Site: brandenburg
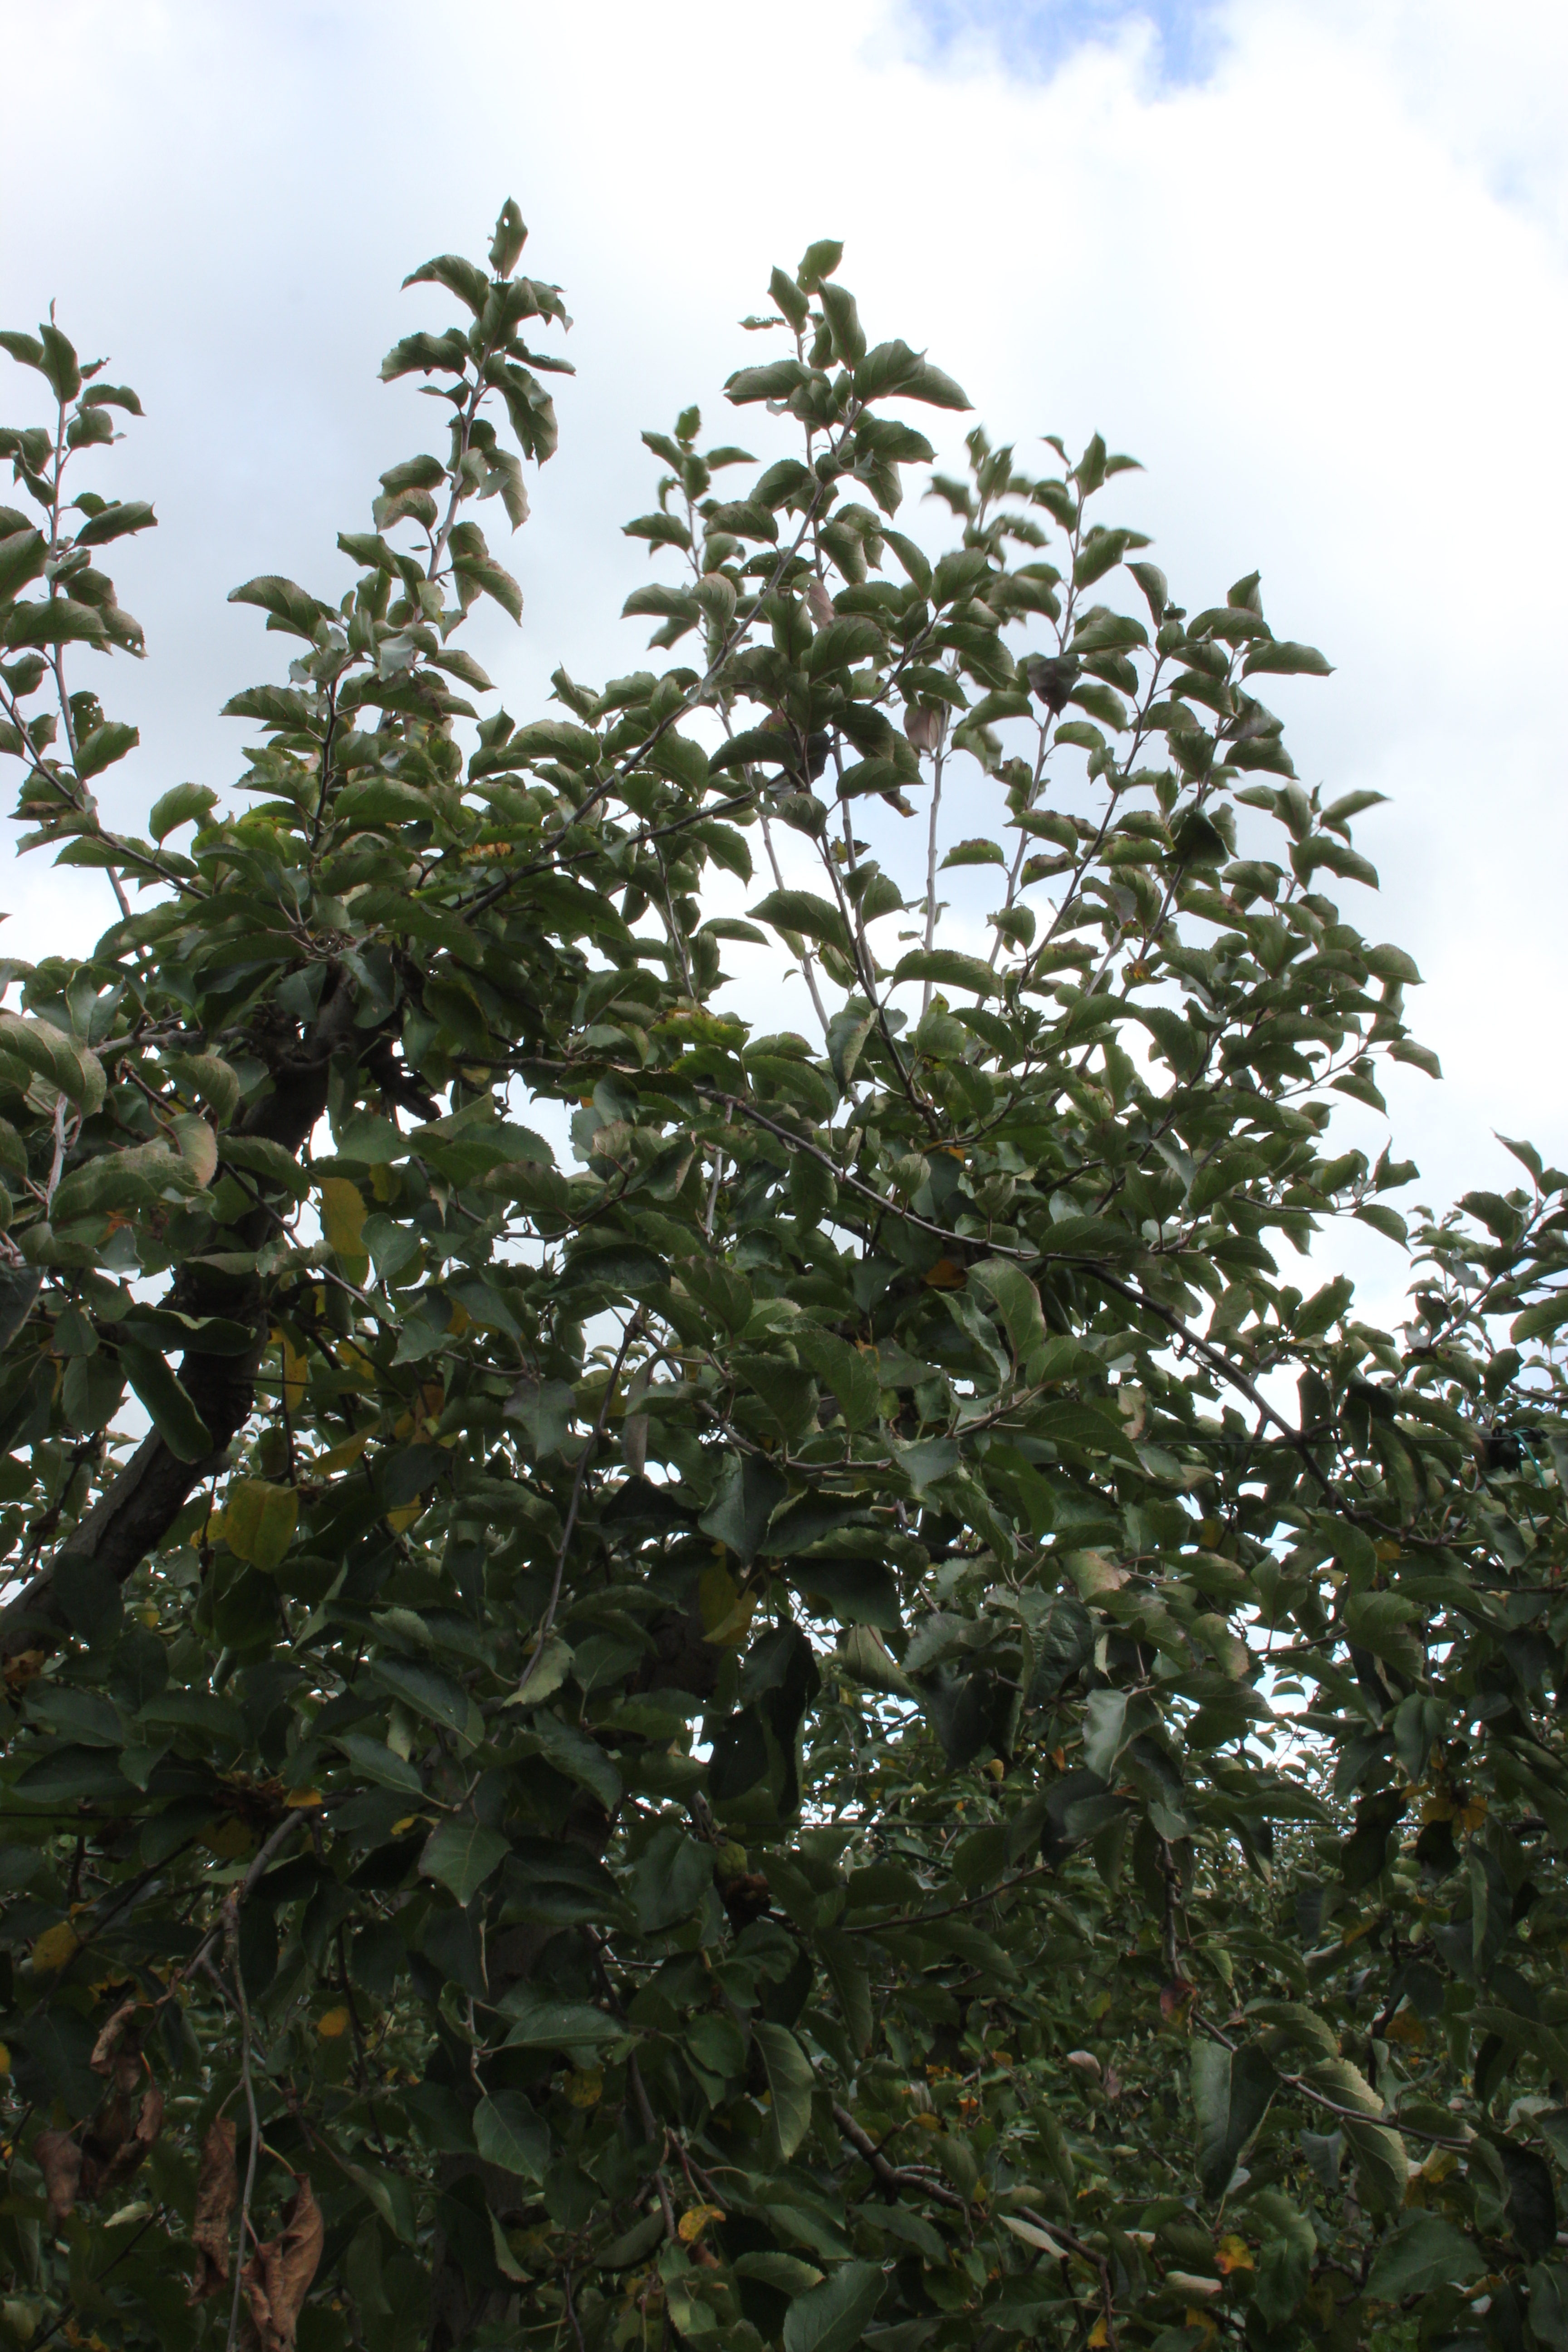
Growth stage (BBCH 91): Senescence, beginning of dormancy